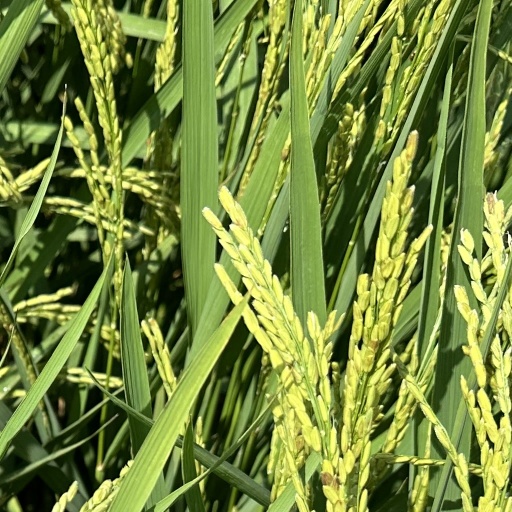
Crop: rice